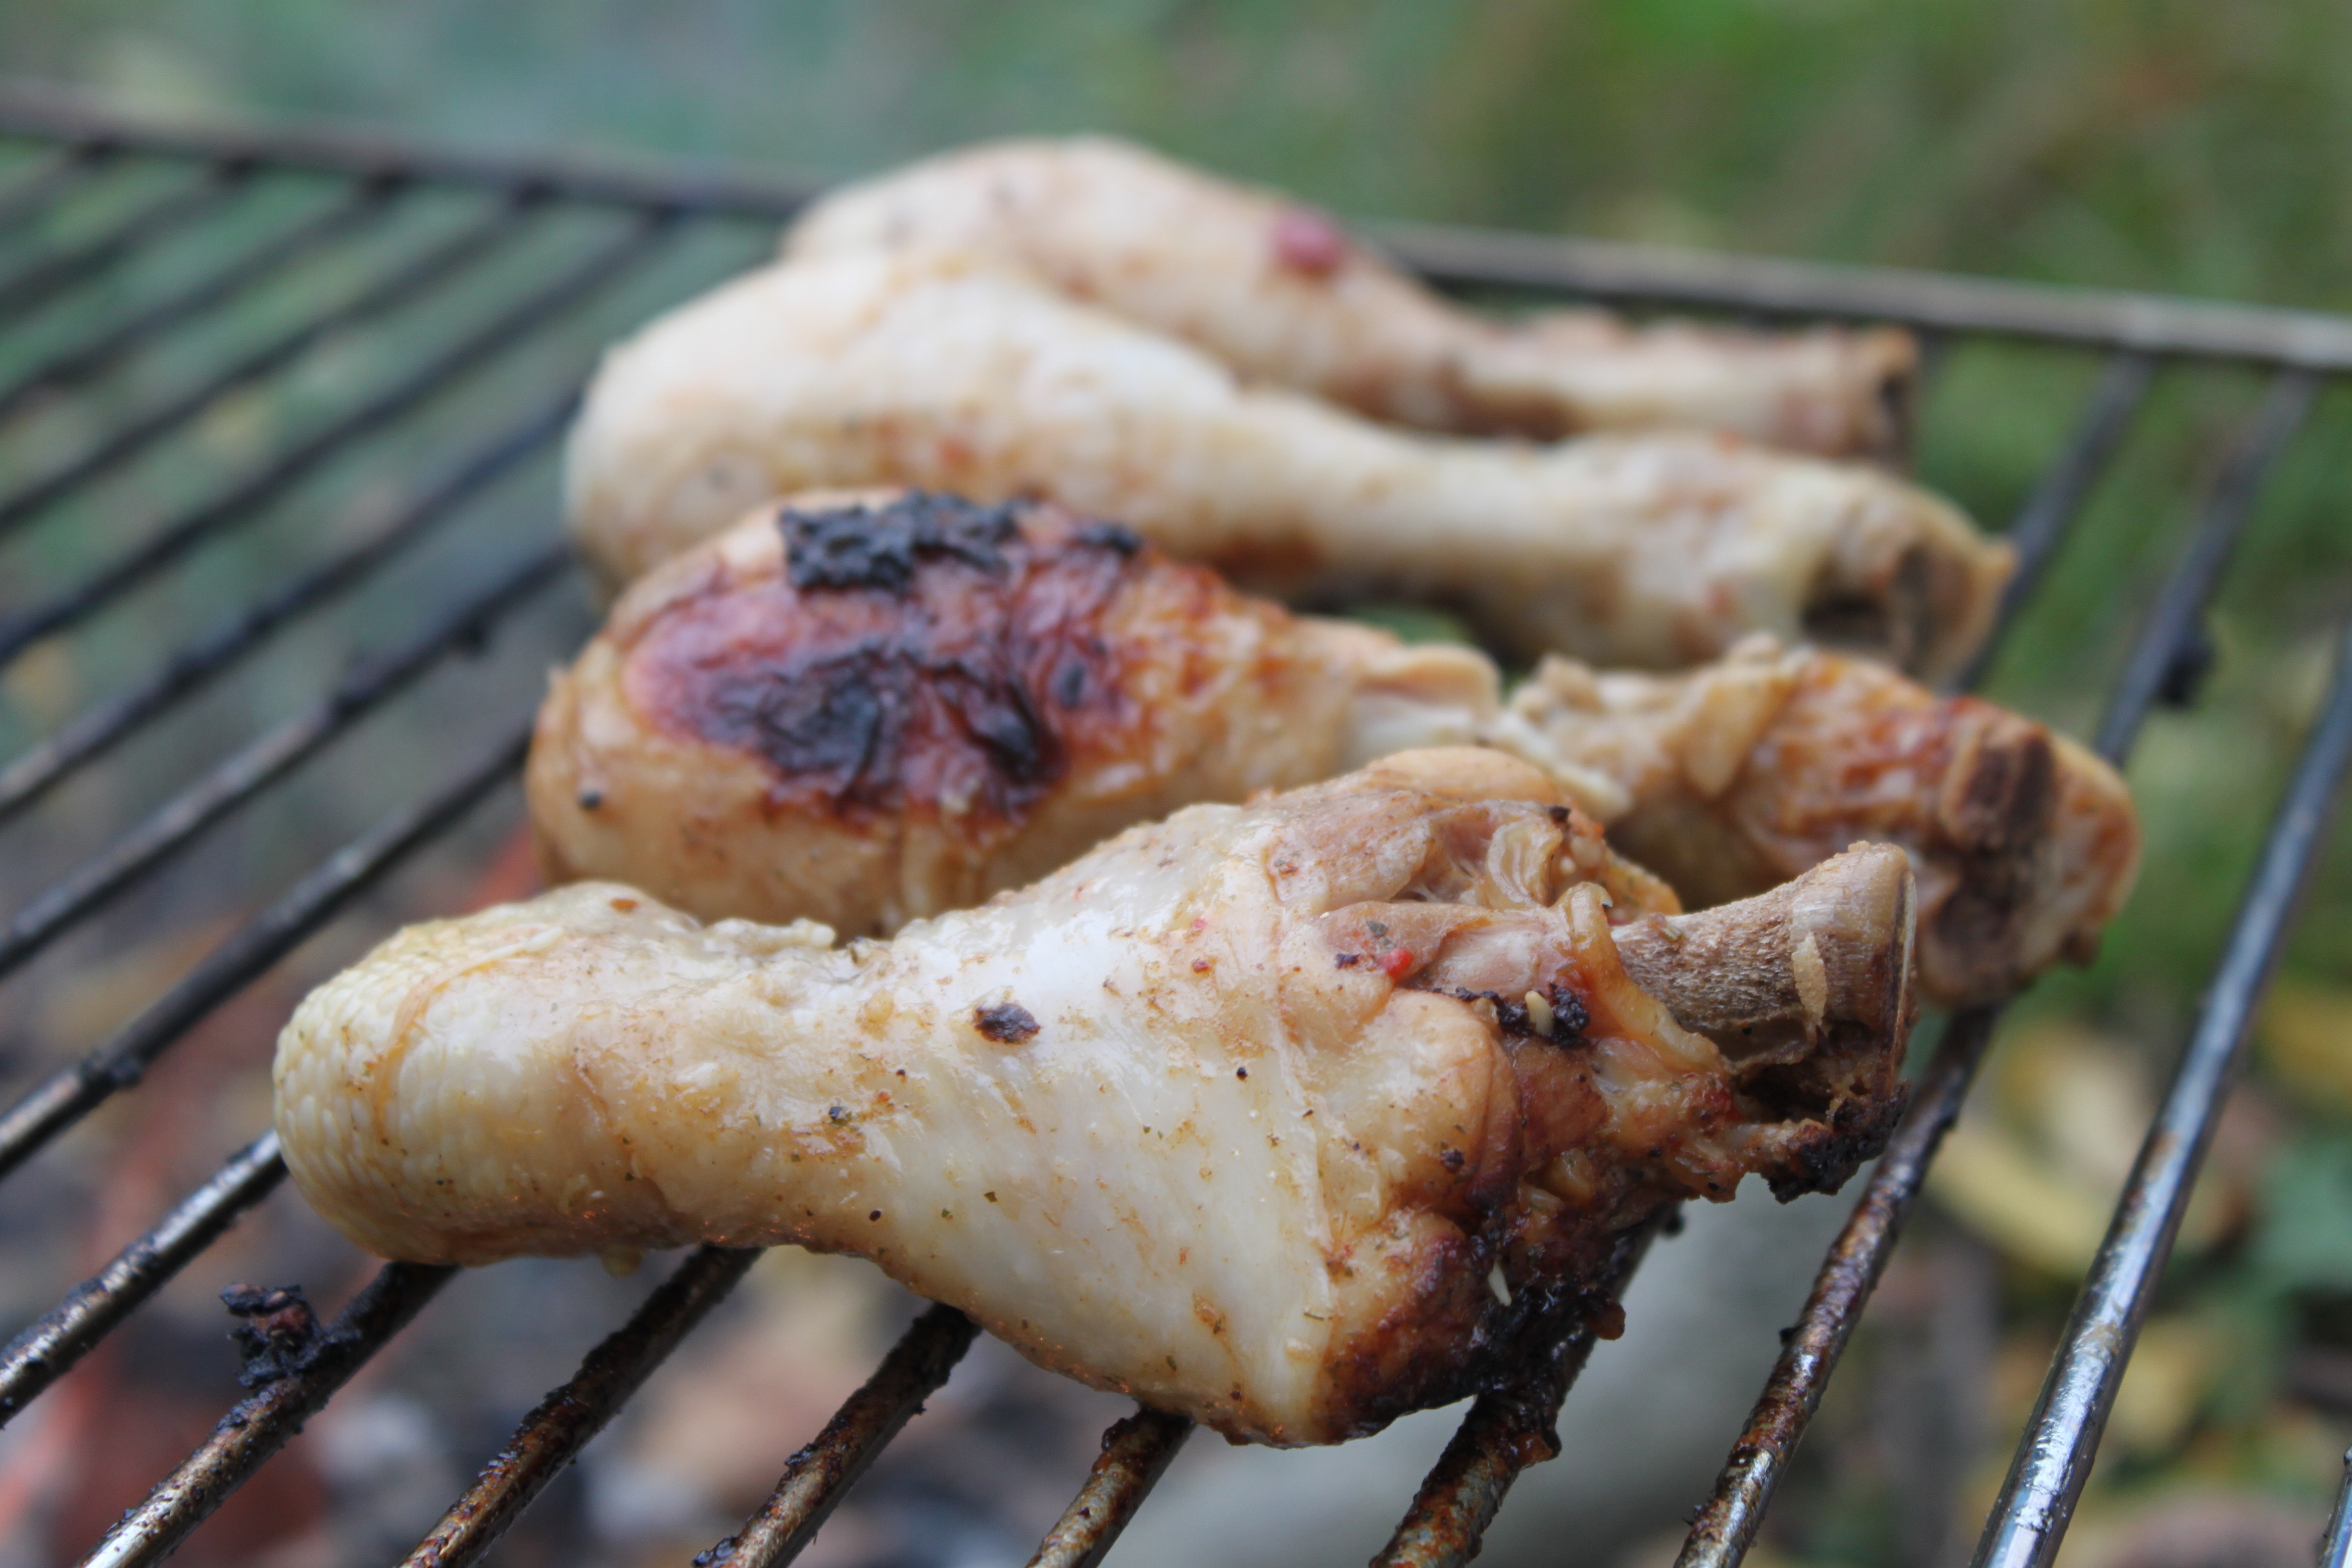
wood, orange, dish, food, cooking, produce, flame, fire, ash, meat, pork, cuisine, heat, steak, grill, spices, roasting, chicken meat, grilling, grilled food, toasting, foodstuffs, fried food